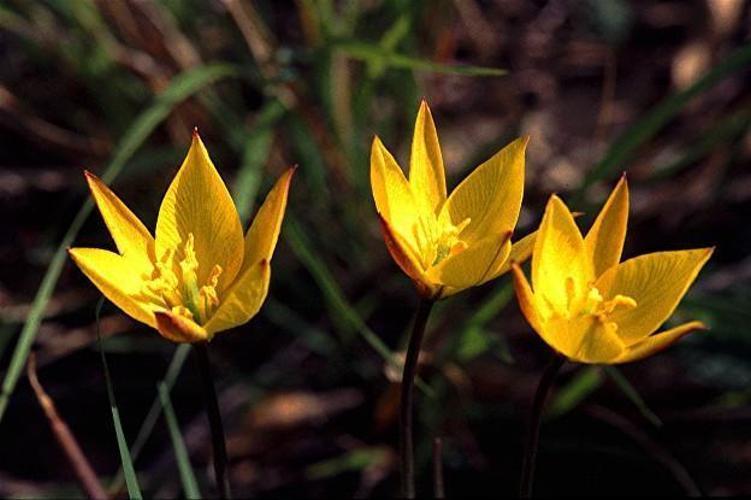
Flower: Tulip